Geography of Taiwan

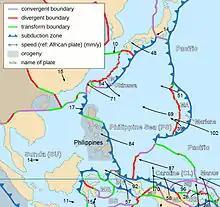
Taiwan lies on the western edge of the Philippine Plate.

The island of Taiwan was formed approximately 4 to 5 million years ago at a complex convergent boundary between the Philippine Sea Plate and the Eurasian Plate. In a boundary running the length of the island and continuing southwards in the Luzon Volcanic Arc (including Green Island and Orchid Island), the Eurasian Plate is sliding under the Philippine Sea Plate.